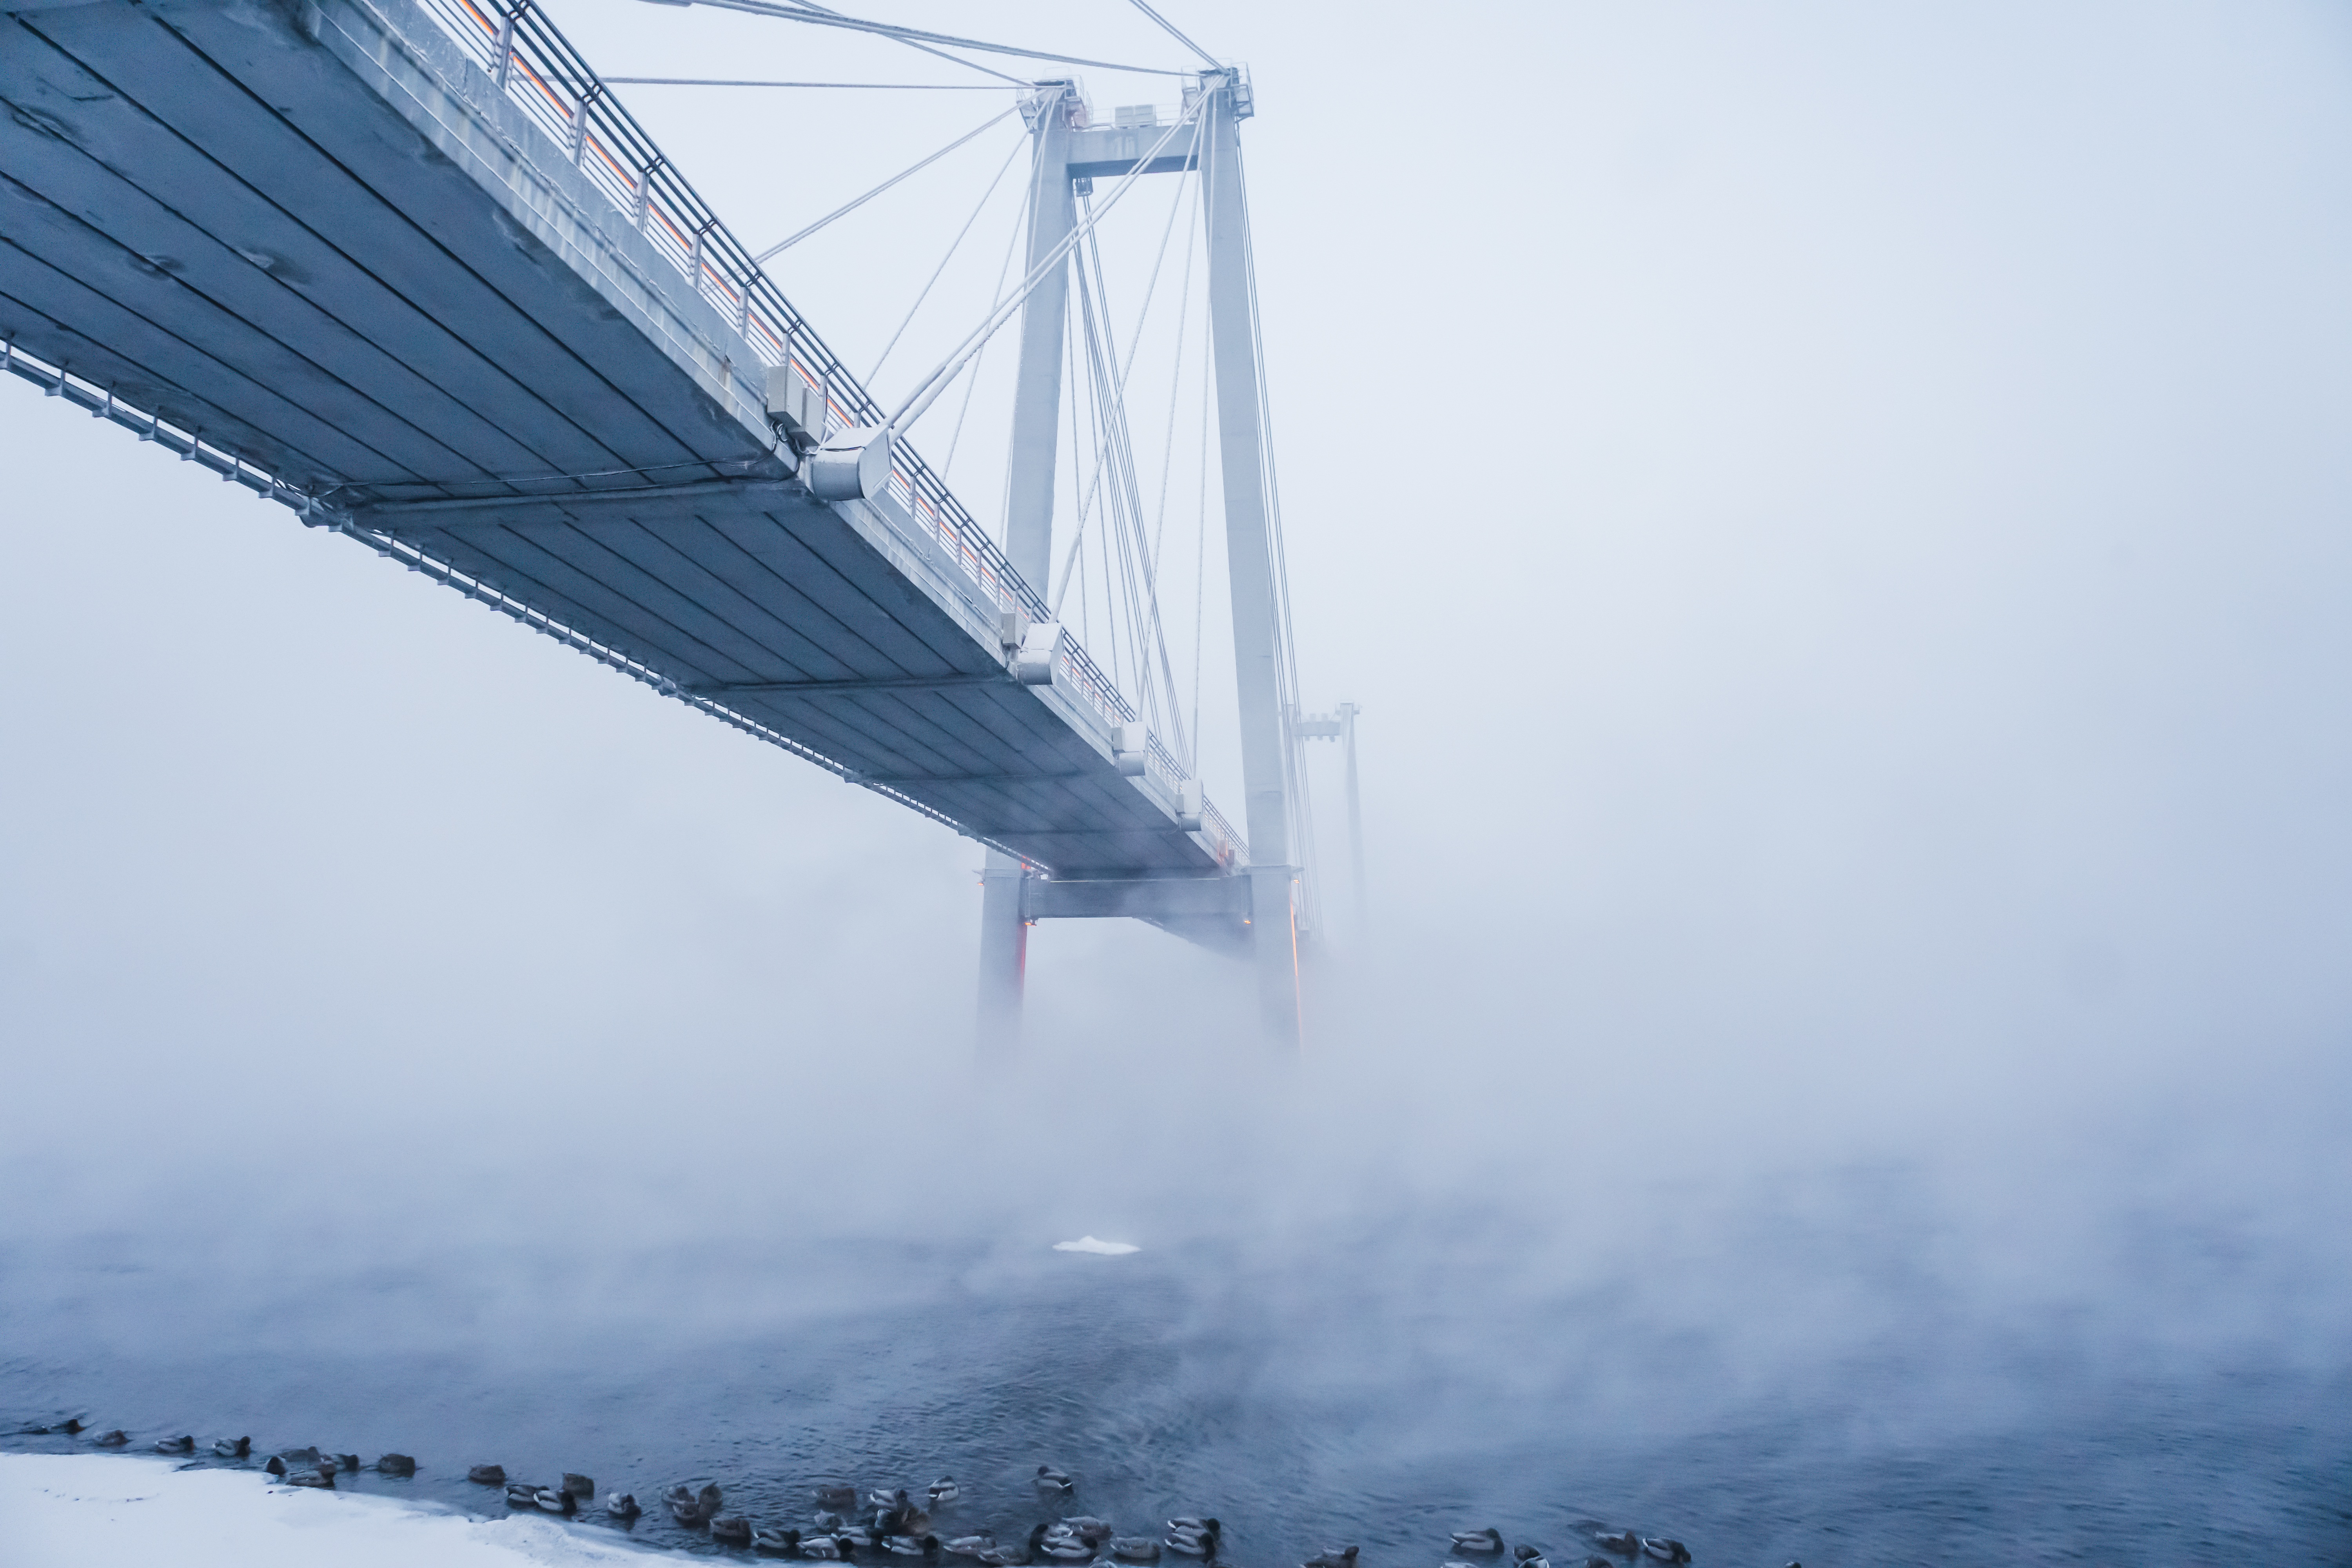
bridge, sky, fog, slope, atmospheric phenomenon, cloud, snow, tree, freezing, mist, haze, landscape, mountain, mountain range, hill, suspension bridge, winter, natural landscape, horizon, nonbuilding structure, wind, public utility, ocean, electricity, extradosed bridge, fixed link, cable stayed bridge, girder bridge, reservoir, ice cap, sound